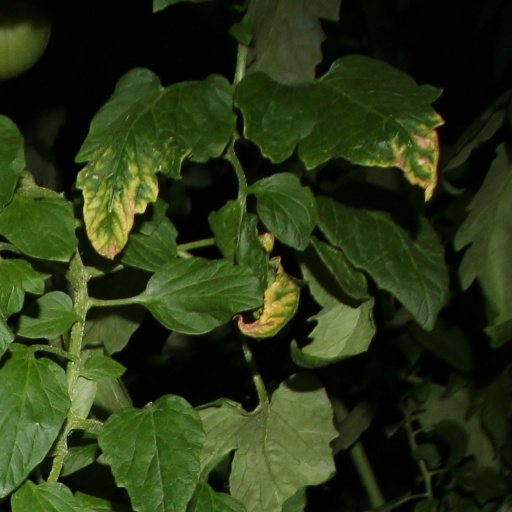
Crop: tomato